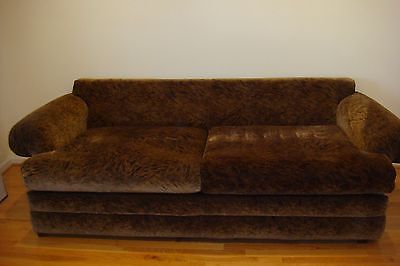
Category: sofa